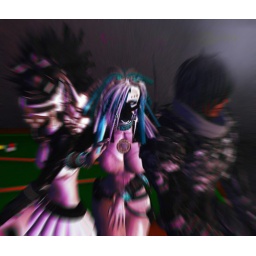
(photo &amp;amp; edits by Akasha Menna - Gotta try dome home made 3ds glasses here.)